Next of Kin (novel)

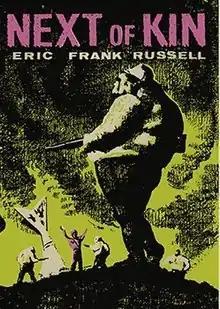
First edition(publ. Dennis Dobson, 1959)

Next of Kin, also known as The Space Willies, is a science fiction comic novel by English writer Eric Frank Russell. It is the story of a military misfit who successfully conducts a one-man psychological warfare operation against an alien race, with whom humans and allied races are at war. It was published under the title "Next of Kin" in 1959. A novella-length version was published in "Astounding Science Fiction" in 1956 as "Plus X", then published in somewhat expanded form by ACE Books as "The Space Willies" in 1958.